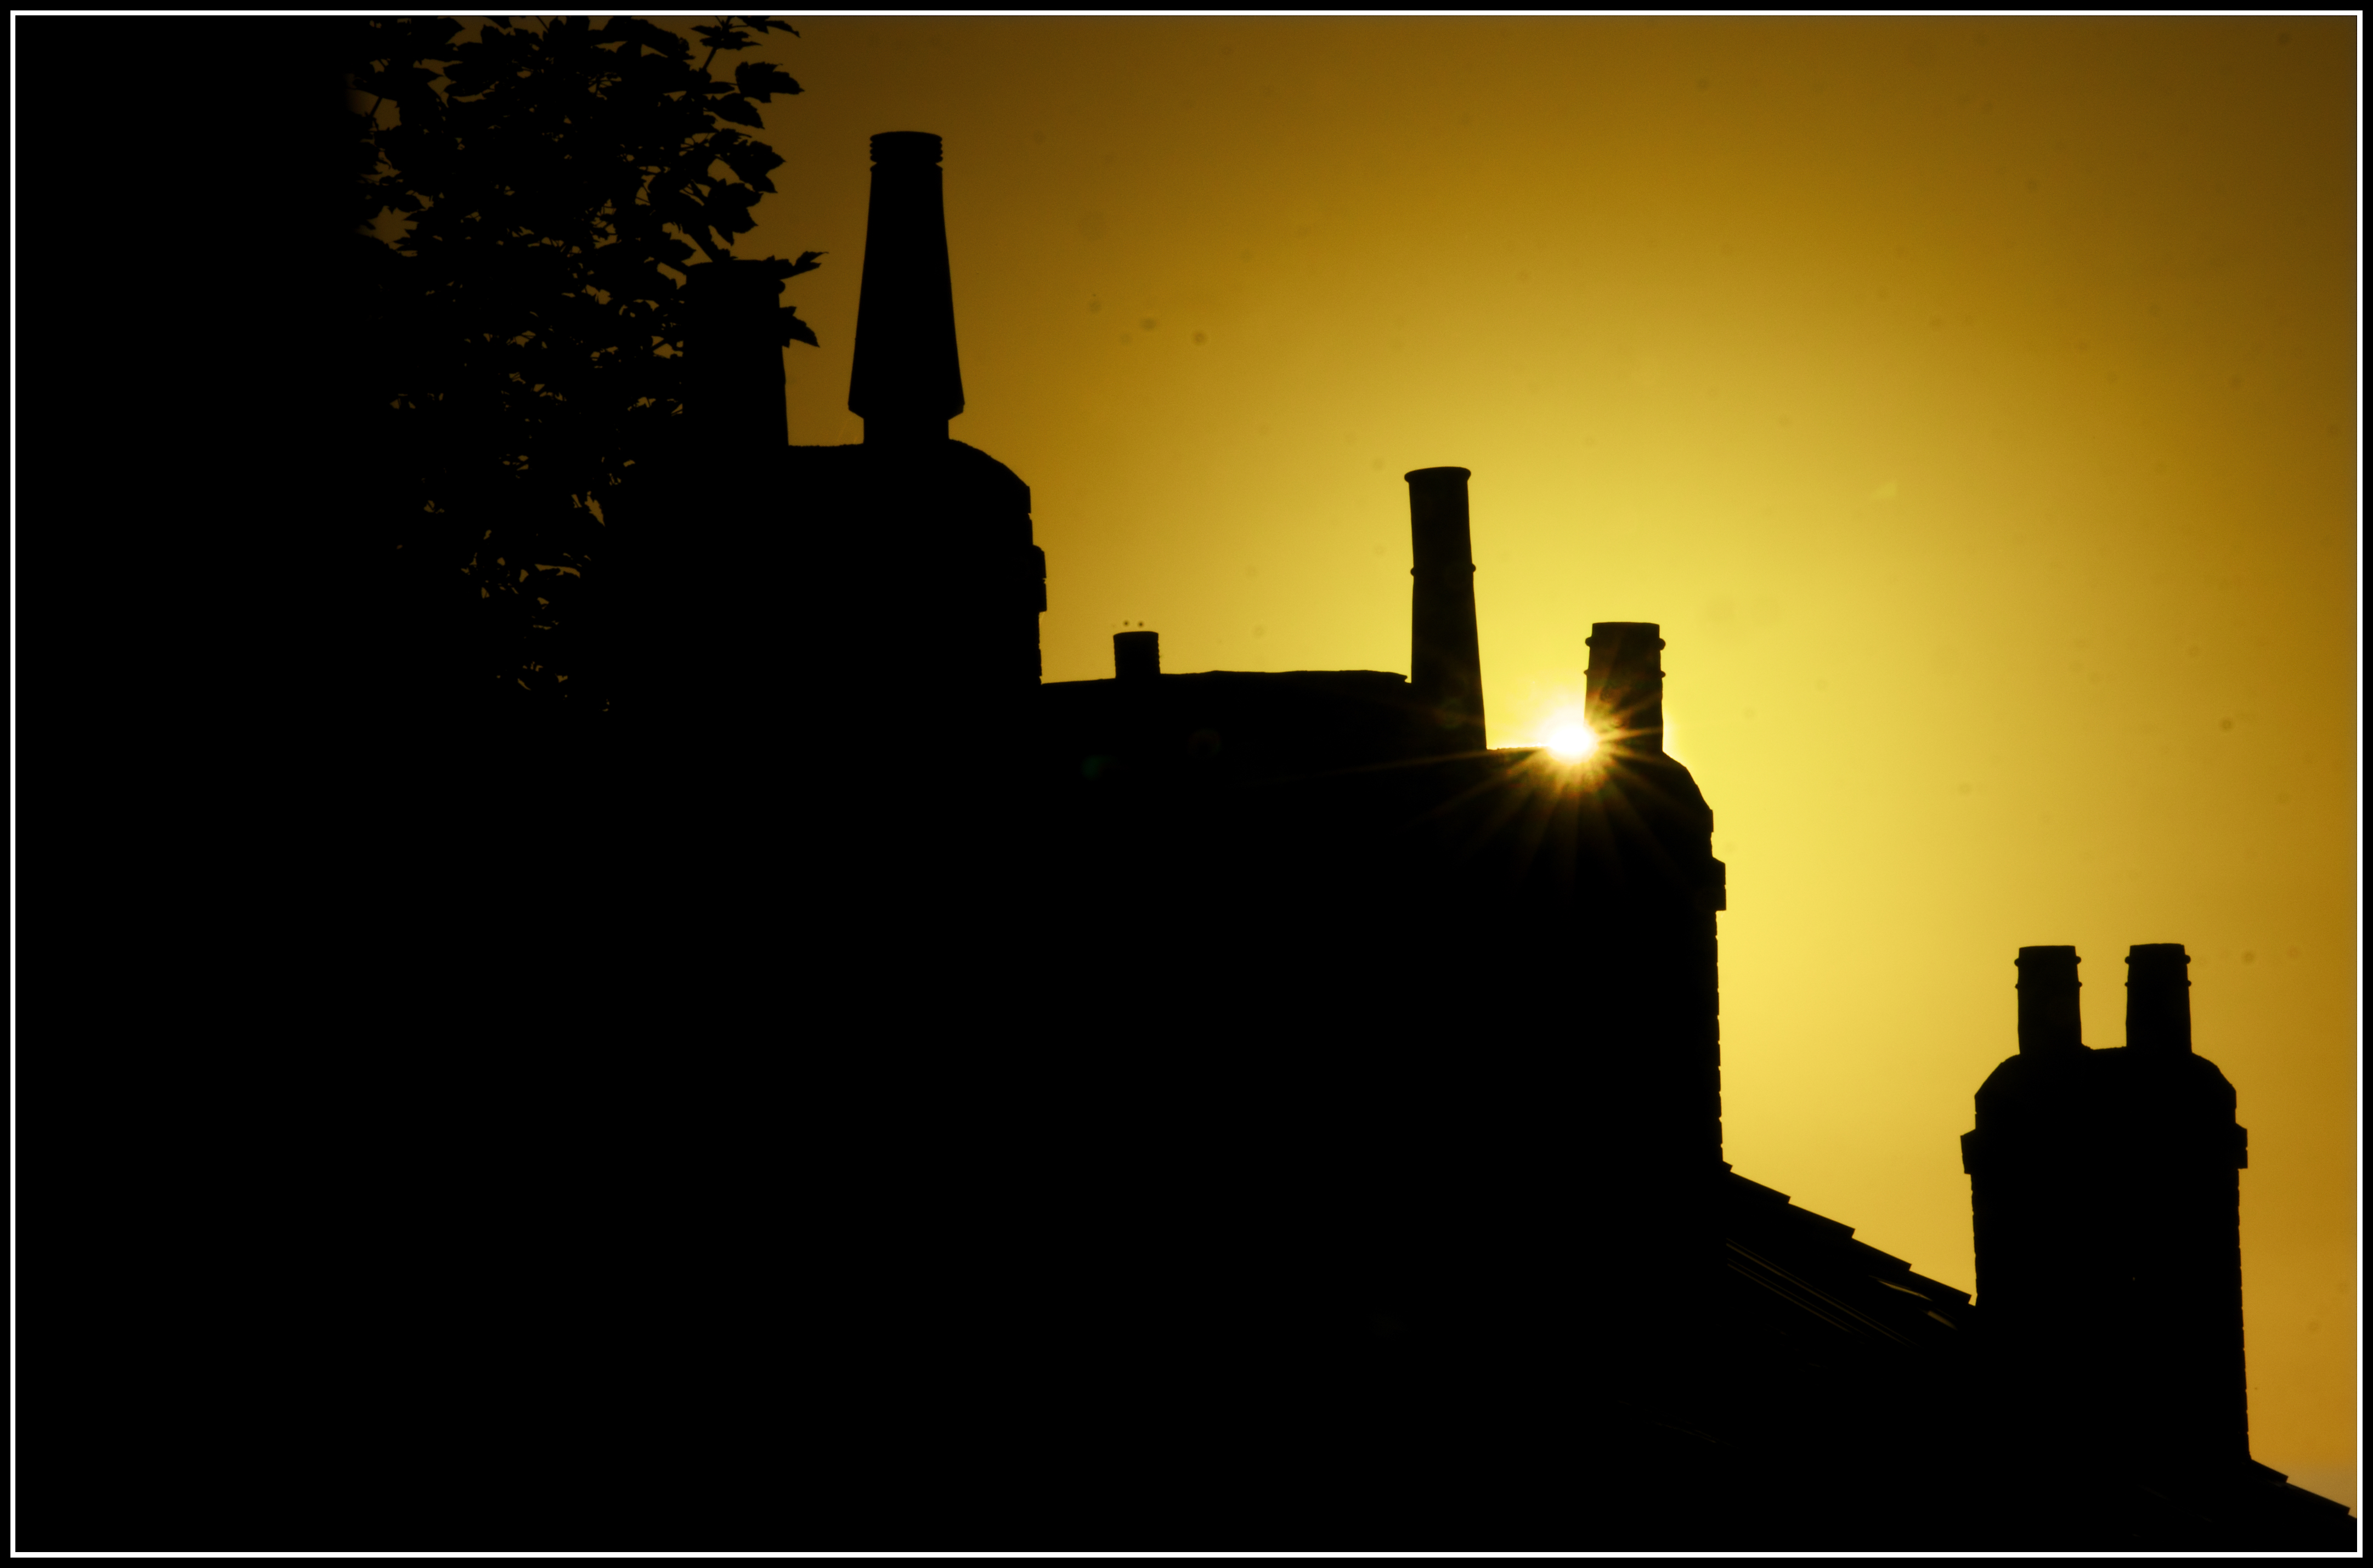
silhouette, light, sky, sunshine, sun, sunrise, white, skyline, street, warm, morning, star, roof, urban, orange, tower, chimney, glow, darkness, sunburst, font, rooftops, bright, tiles, pentax, sigma, wakefield, shape, outwood, k5